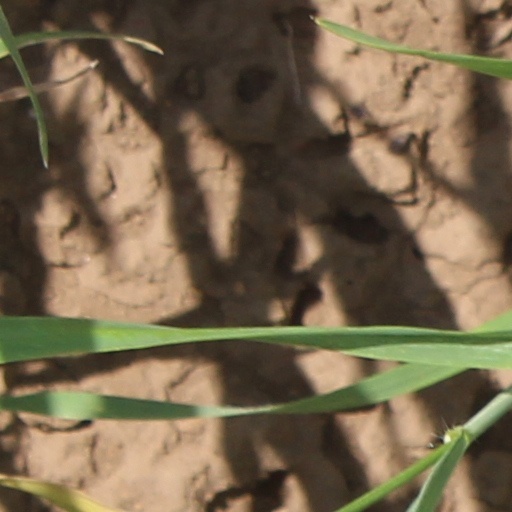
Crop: wheat